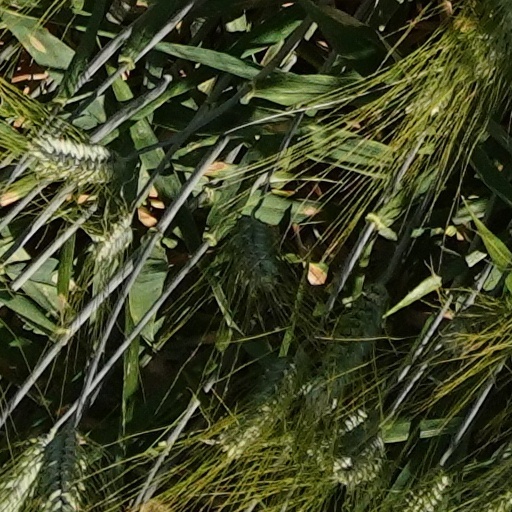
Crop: wheat